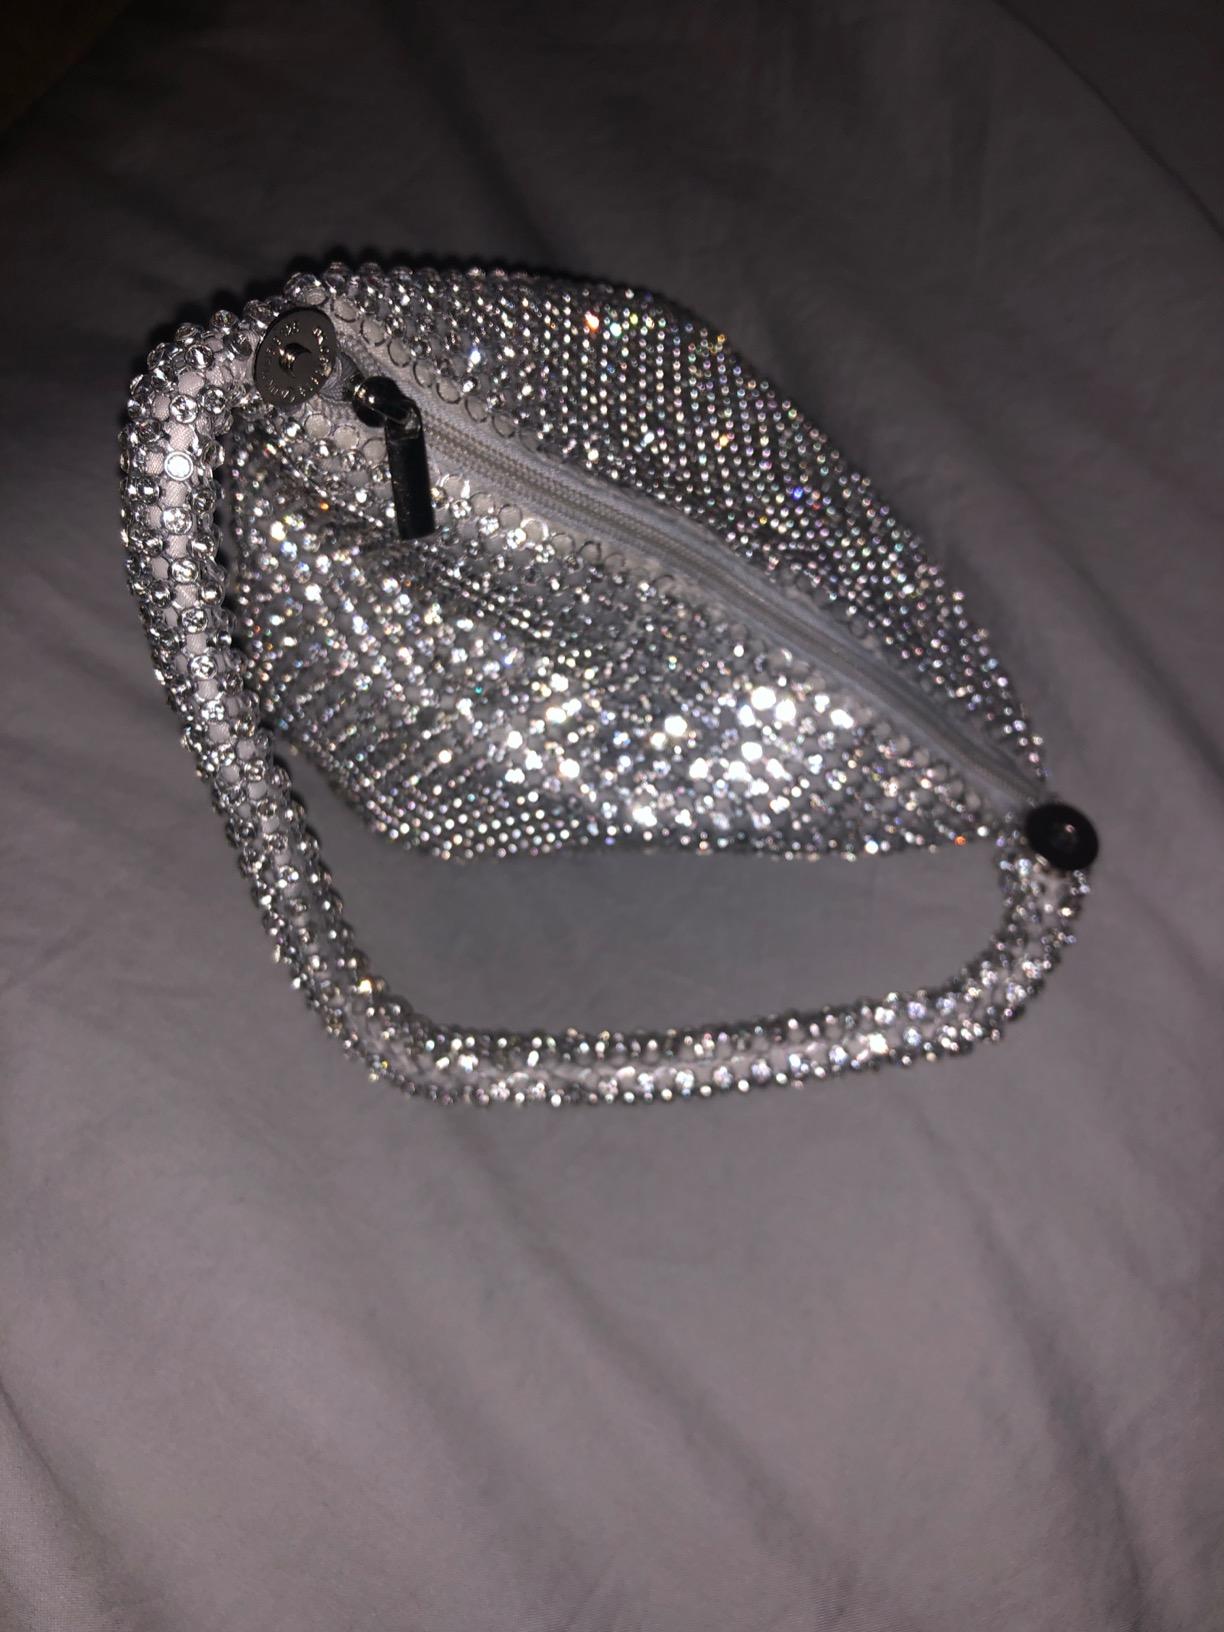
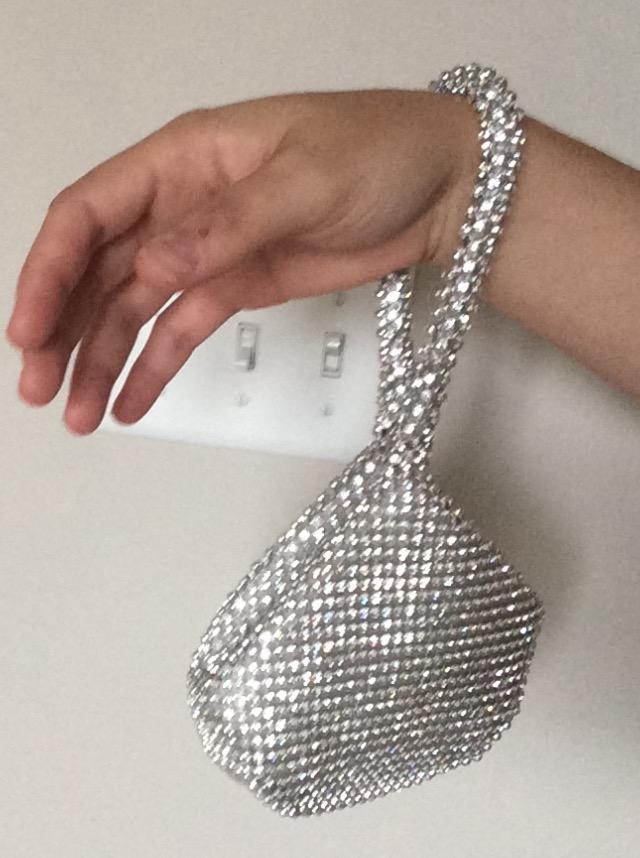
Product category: accessories_handbag
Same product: yes